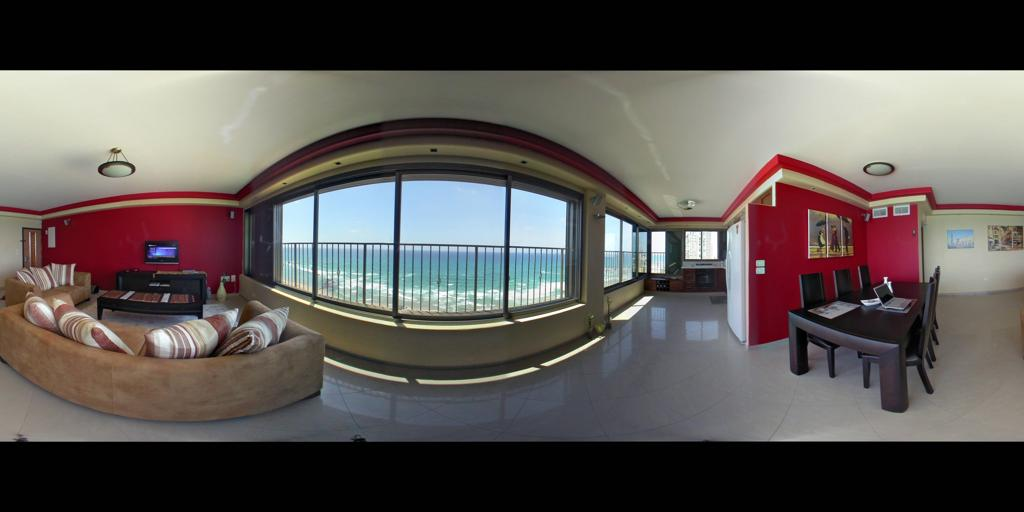
Referred object: TV opposite the sofa

Referred object: A silver laptop open on a dark table.